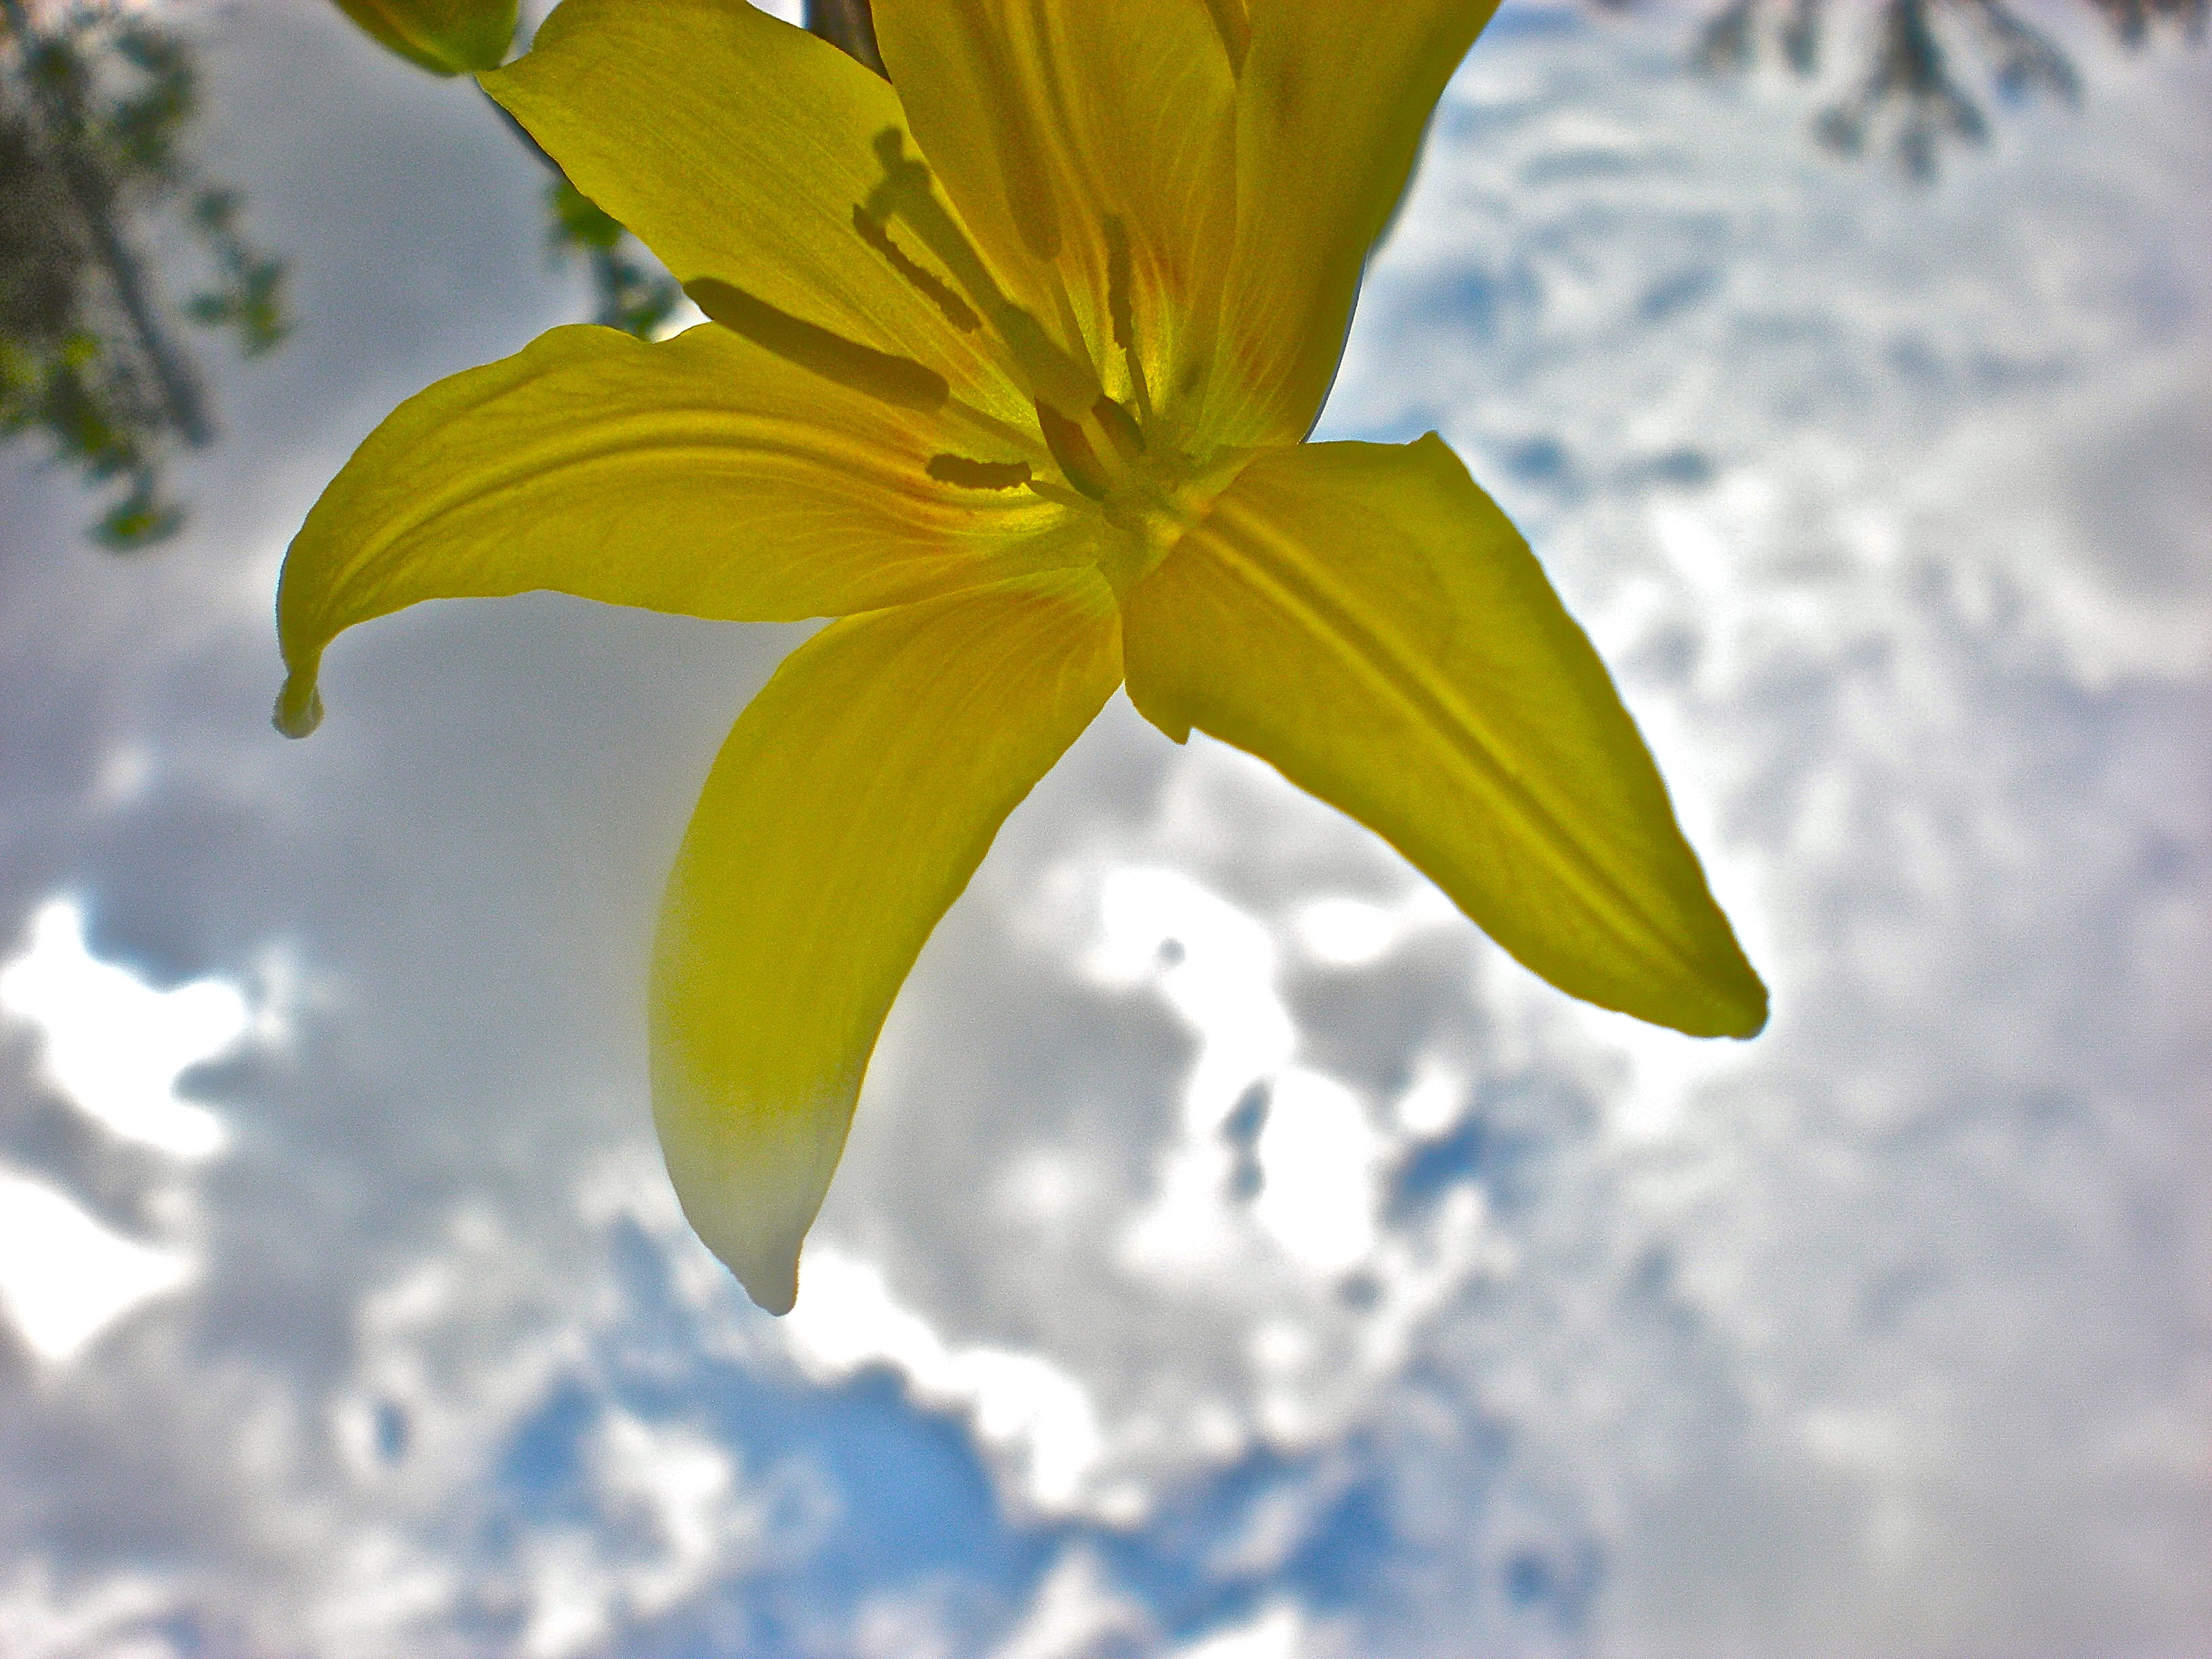
nature, blossom, cloud, plant, sky, sunlight, leaf, flower, petal, green, botany, yellow, flora, wildflower, close up, lily, target, macro photography, flowering plant, plant stem, computer wallpaper, land plant